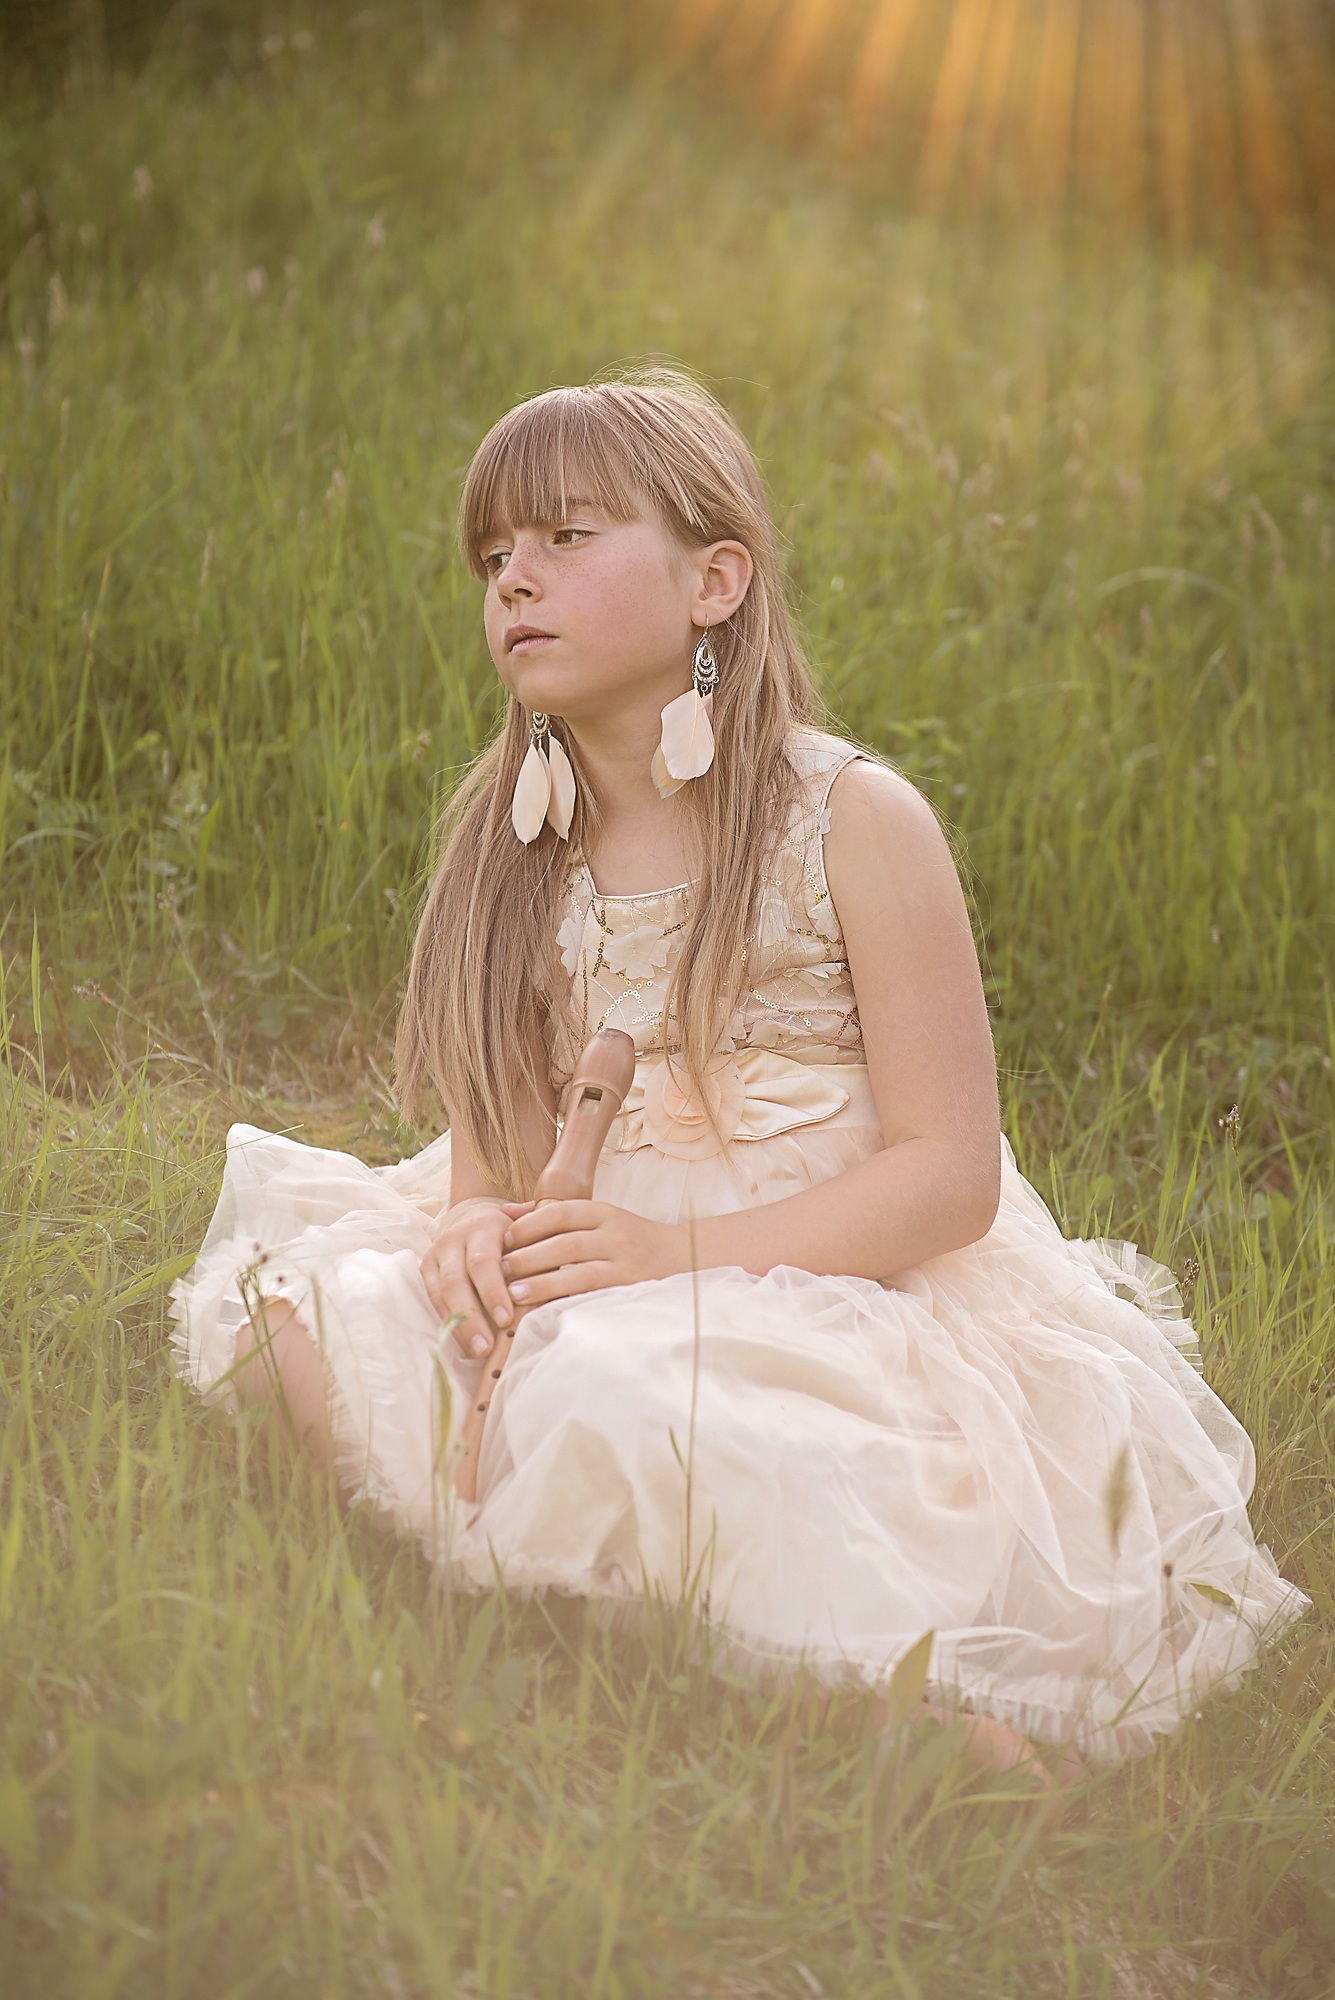
nature, person, girl, woman, photography, meadow, sunlight, portrait, model, romance, child, human, clothing, lighting, bride, long hair, dress, photograph, beauty, out, flute, photo shoot, portrait photography